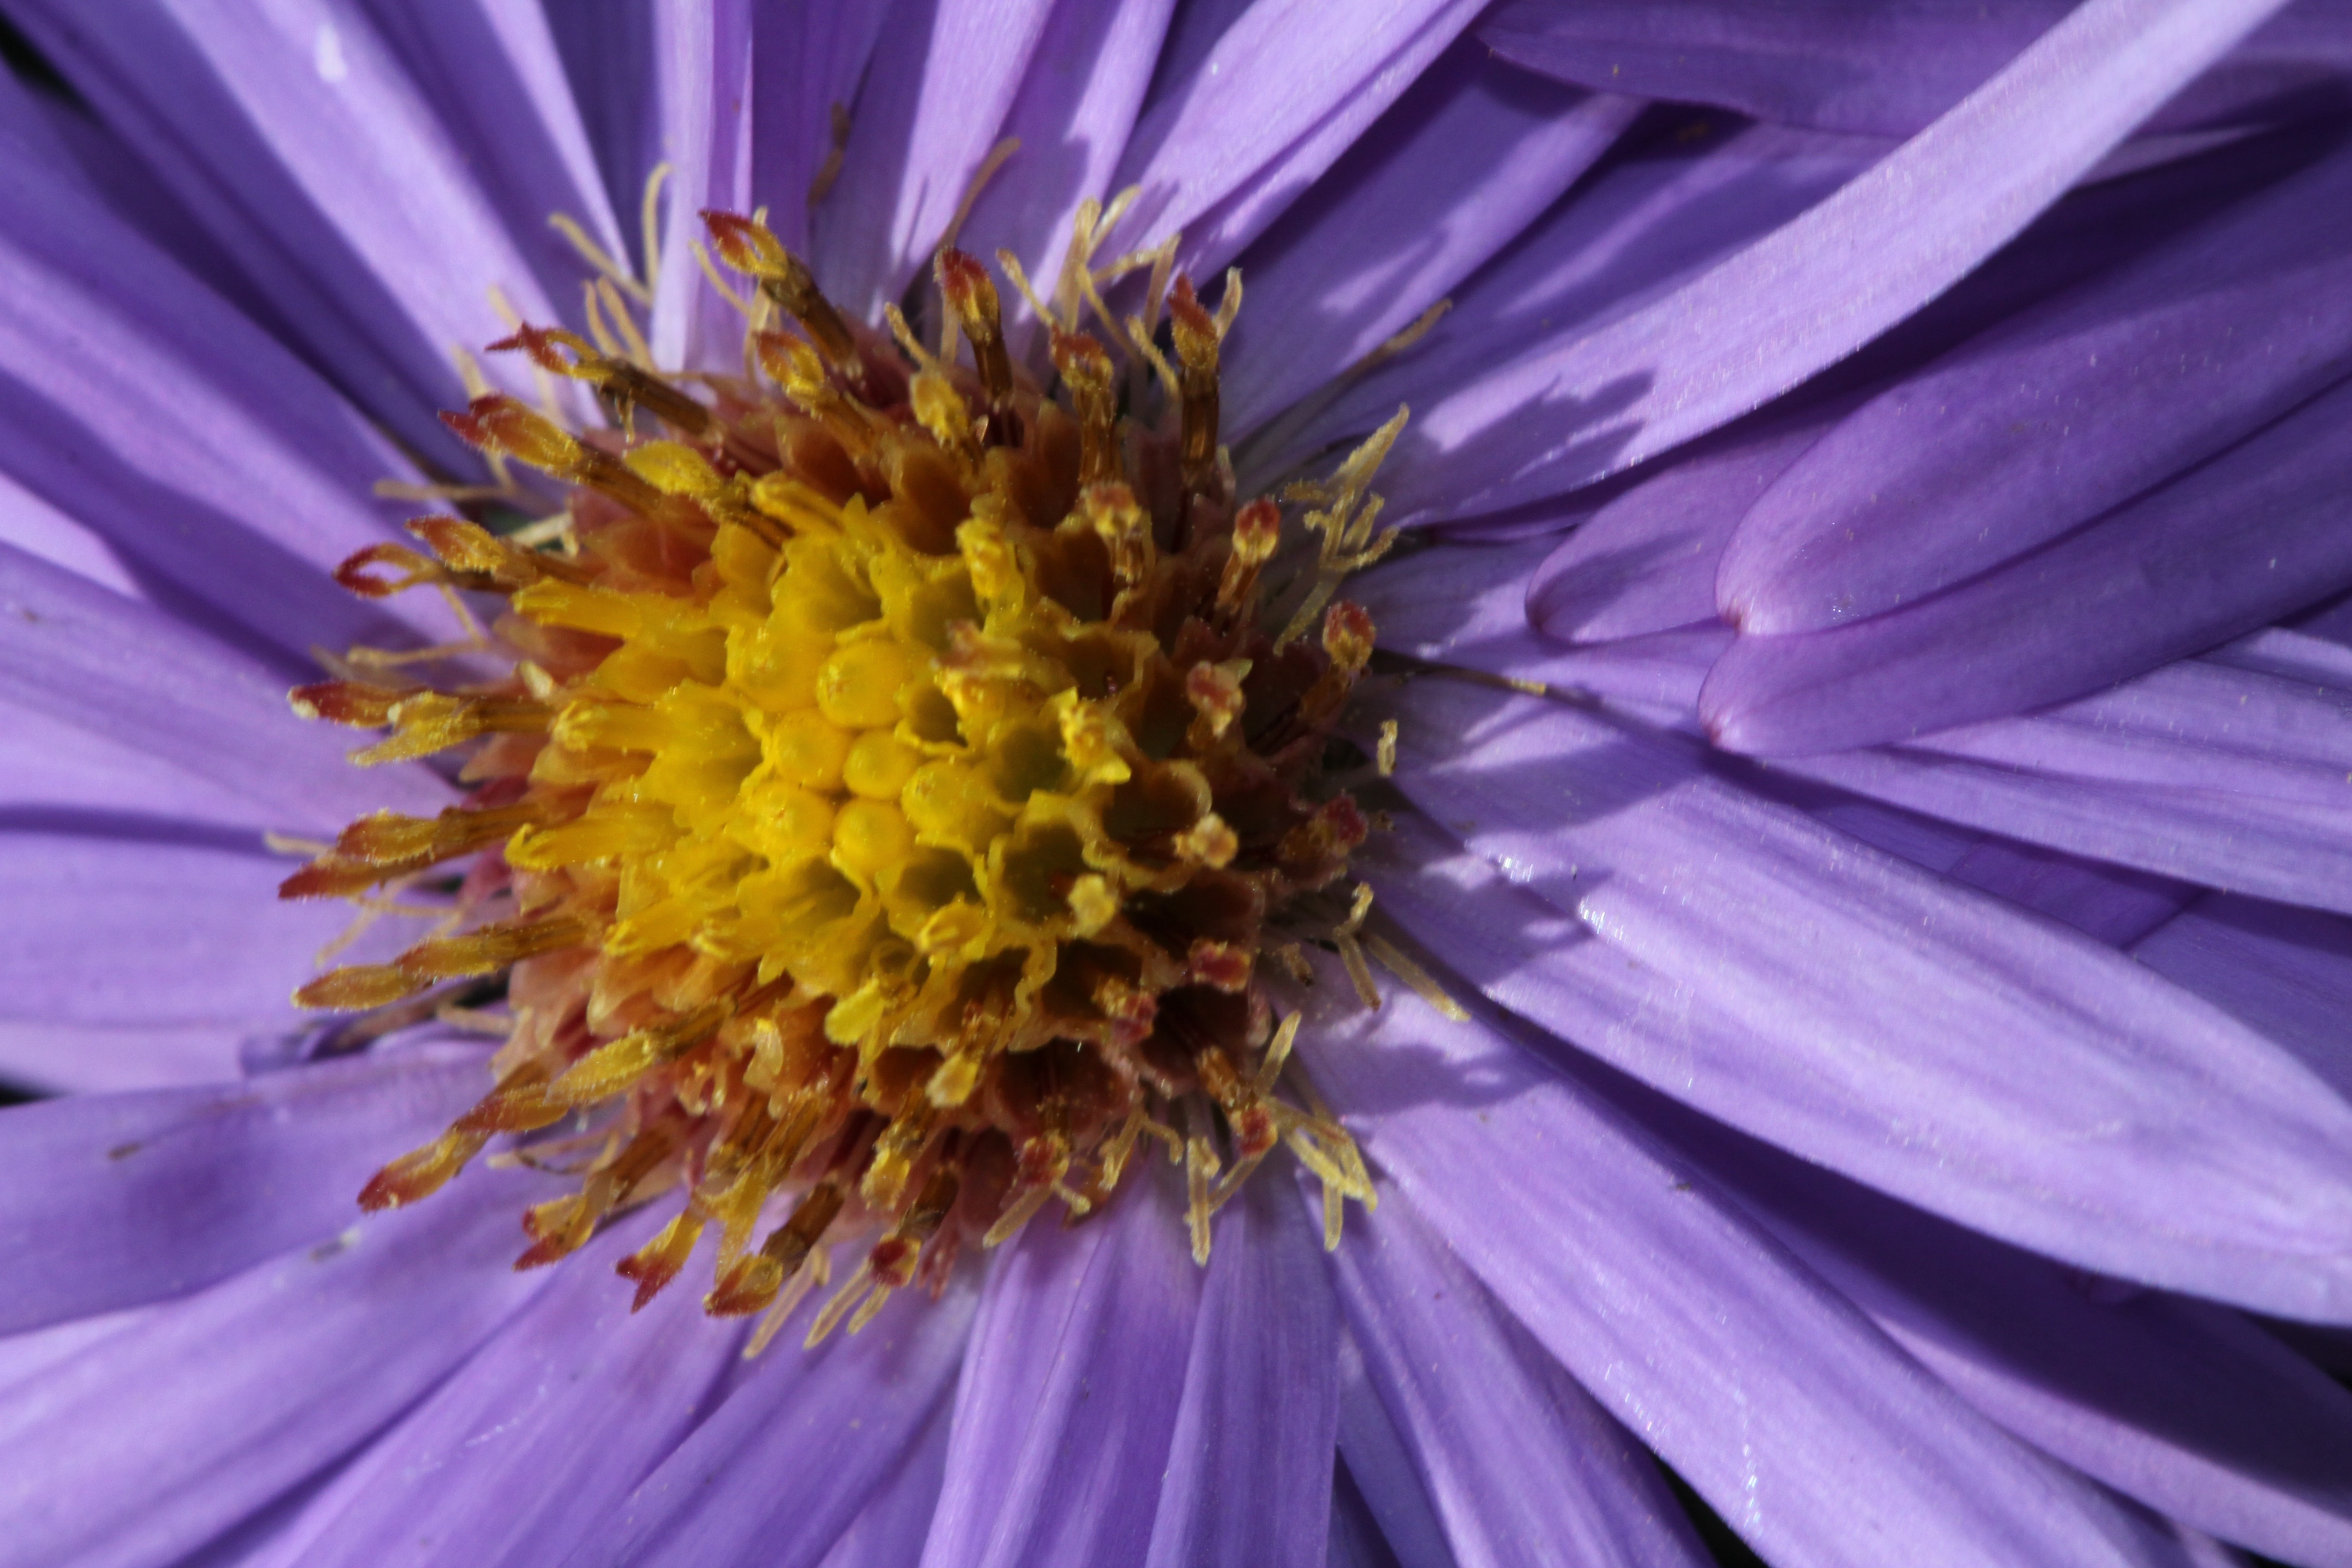
blossom, plant, flower, petal, bloom, pollen, close, flora, close up, aster, purple flower, nectar, macro photography, flowering plant, daisy family, annual plant, plant stem, land plant